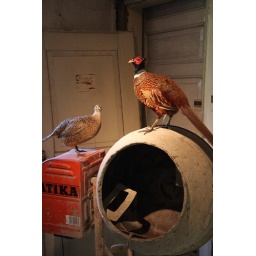
Stuffed birds on a cement mixer in an old house somewhere in Germany's countryside. I just didn't get it.